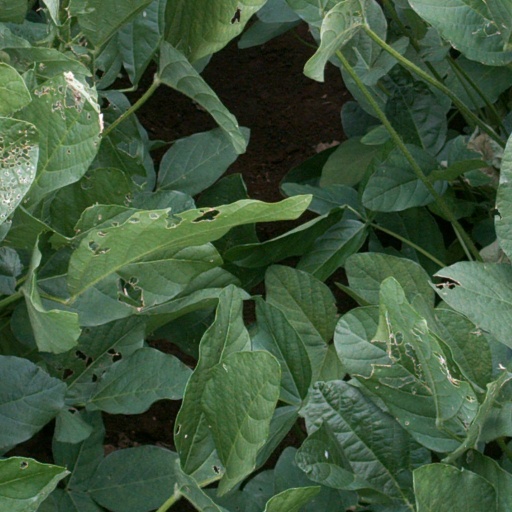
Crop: soybean